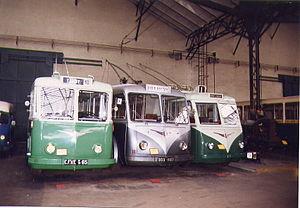
Trois trolleybus Vétra de la colllection du musée français des transports urbains, en région parisienne. De gauche à droite, les anciens trolleybus Vetra VCR de 1951 de Saint-Etienne (n°65), un CB60 de 1943 de Limoges (n° 10) et un CS55 de 1939 de Poitiers (n°21).
Le trolleybus de Poitiers a fonctionné dans la ville de Poitiers durant une trentaine d'années. Le trolleybus est mis en service en août 1943, en remplacement de l'ancien réseau du tramway de Poitiers et fonctionnera jusqu'en mars 1965.
La société des Véhicules et tracteurs électriques ou Vétra est une société française principalement connue pour sa production de trolleybus mais elle a également conçu des tracteurs électriques pour les carrières ou les mines, des bennes à ordures, des caravanes et des bungalows. Vétra fut un bureau d'études et un intégrateur plus qu'un constructeur au vrai sens du terme, toute la production fut sous-traitée auprès de très nombreuses entreprises spécialisées.